Renaissance Dallas Hotel

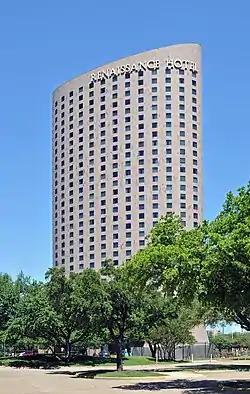
Renaissance Dallas Hotel from the other side of Wycliff Ave

The Renaissance Dallas Hotel is a 30-story, granite skyscraper hotel in Dallas, Texas. The hotel, with floors, has 514 guest rooms and was completed in 1983, when it opened as a Wyndham hotel. The Renaissance Hotel currently stands as the 24th-tallest building in the city. The building was designed by architect Dahl Braden Chapman. Variously nicknamed "The Bic", "The Bic Lighter", "The Stick", "The Speedstick", "The Mennen Speedstick."